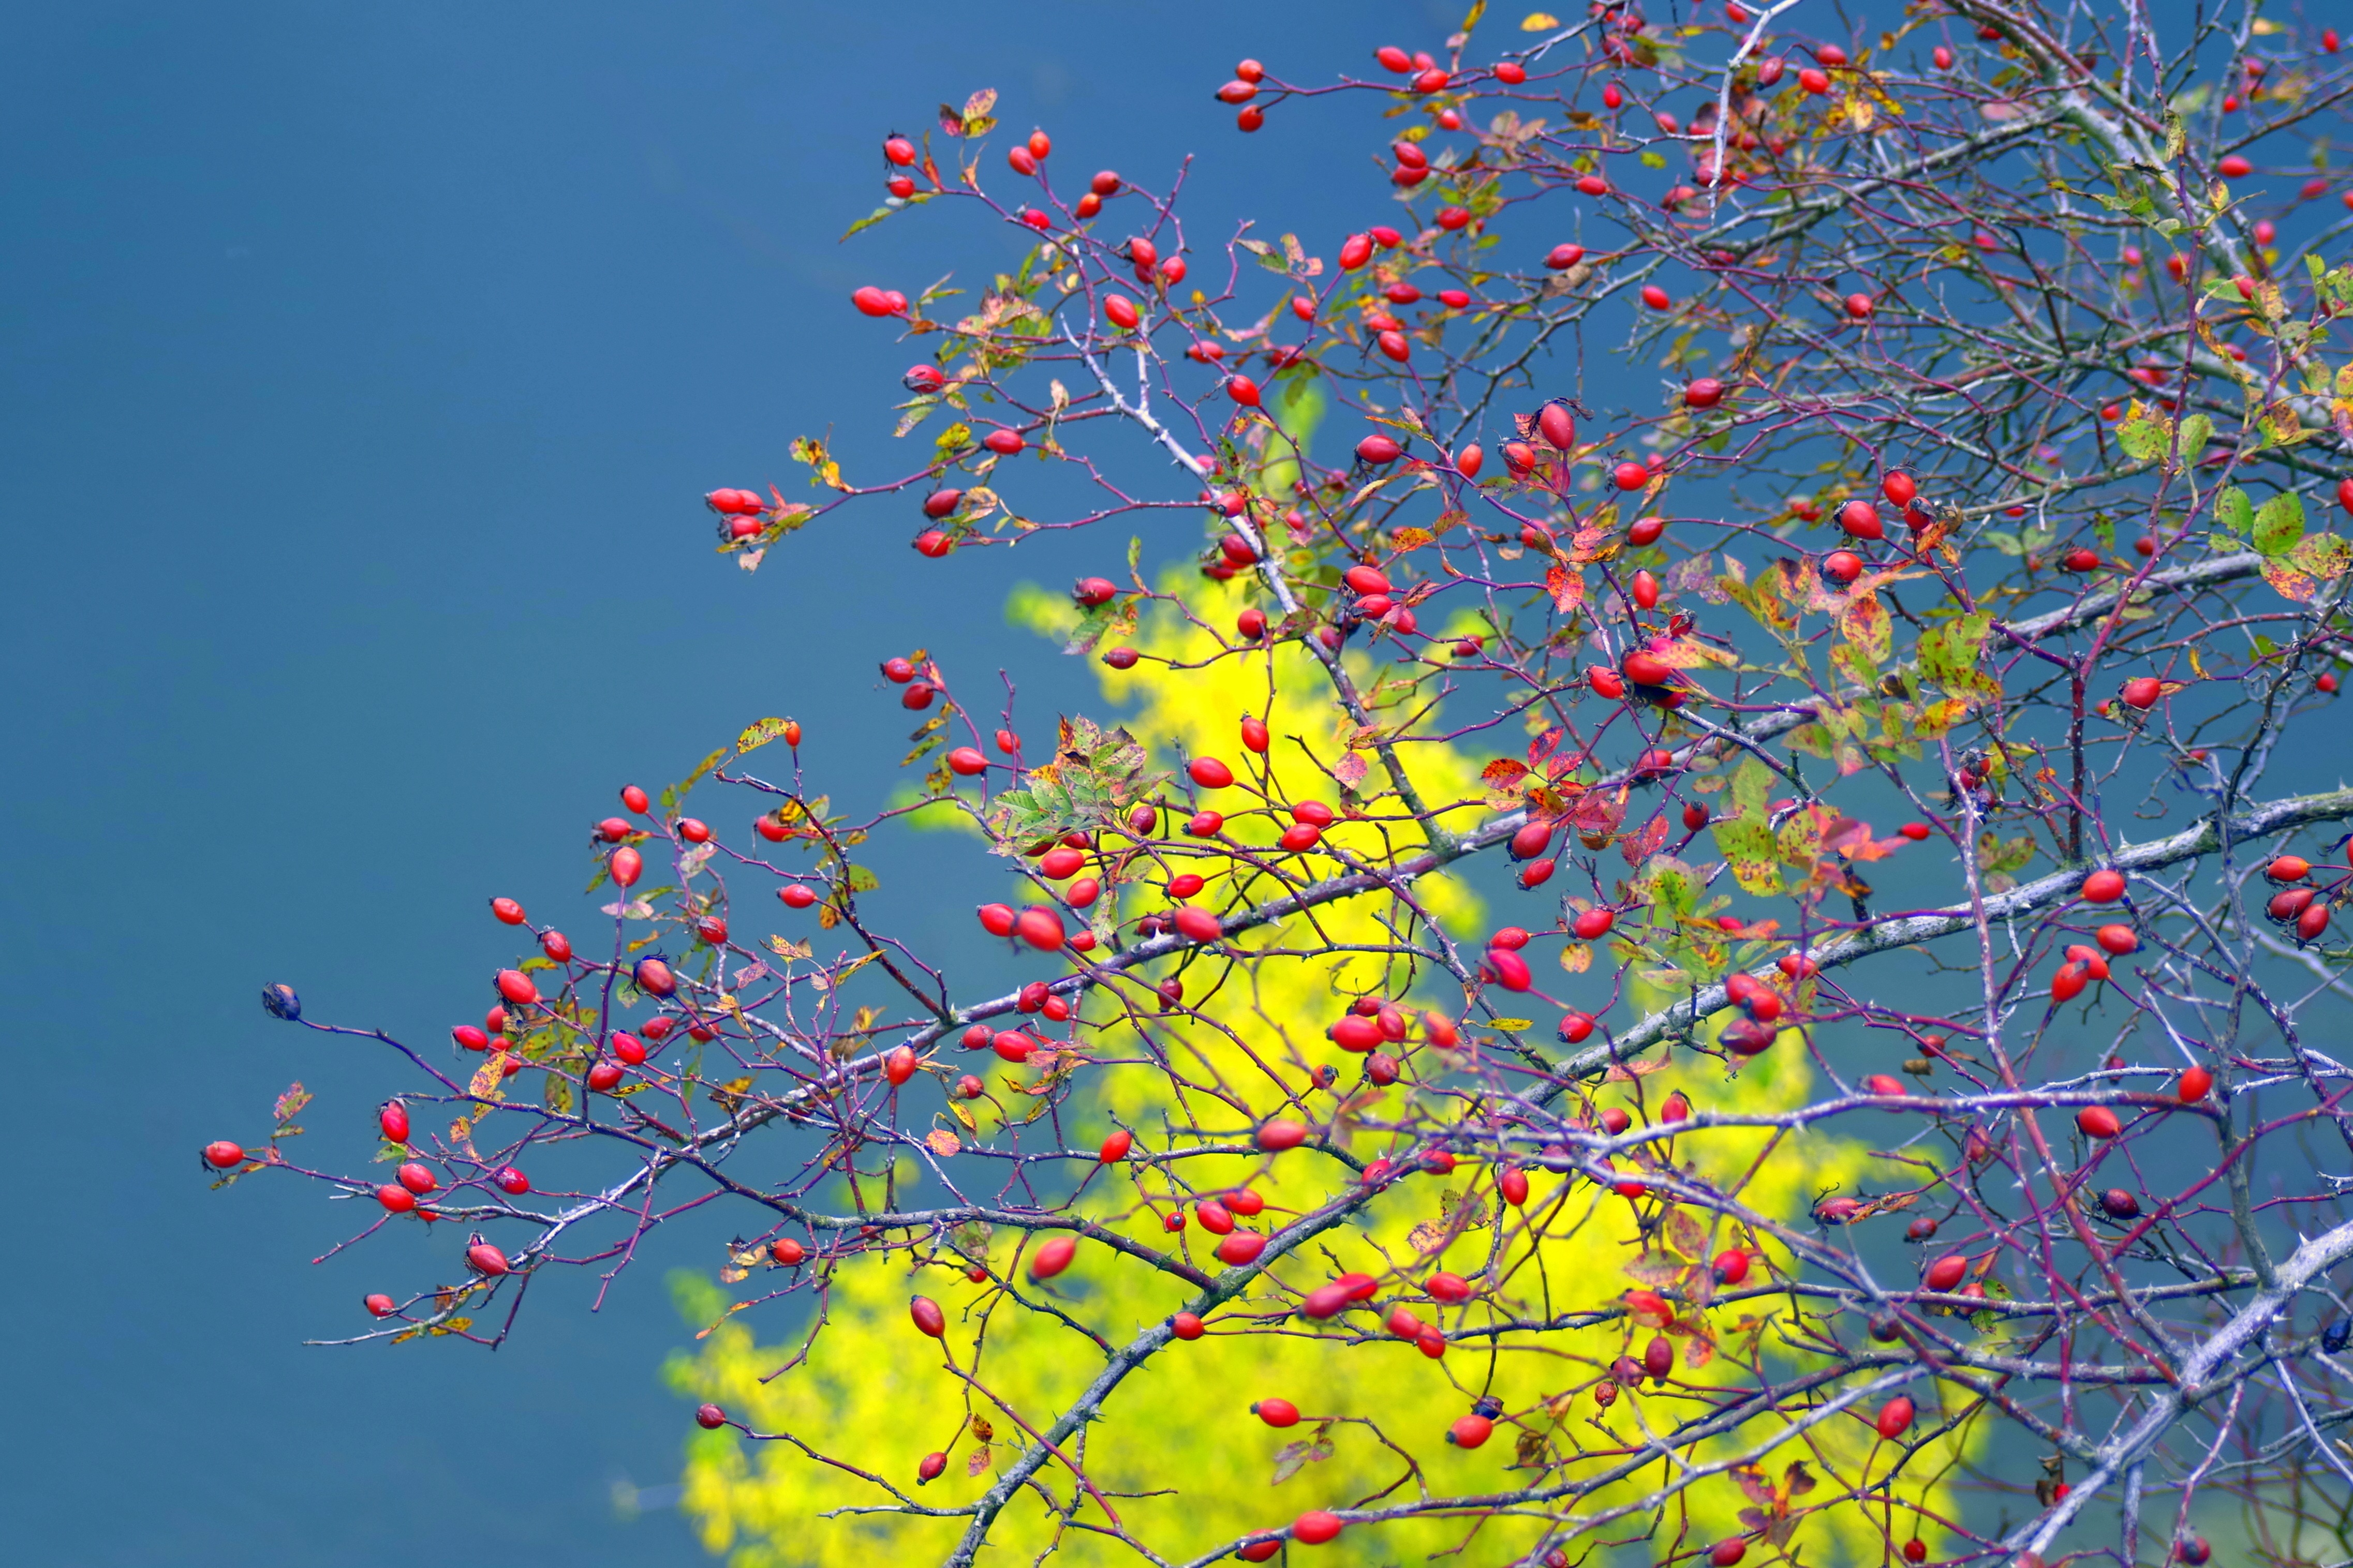
tree, water, branch, plant, sky, fruit, sunlight, leaf, flower, bush, rose, red, color, autumn, yellow, flora, season, colors, sprig, wild rose, the background, woody plant, land plant